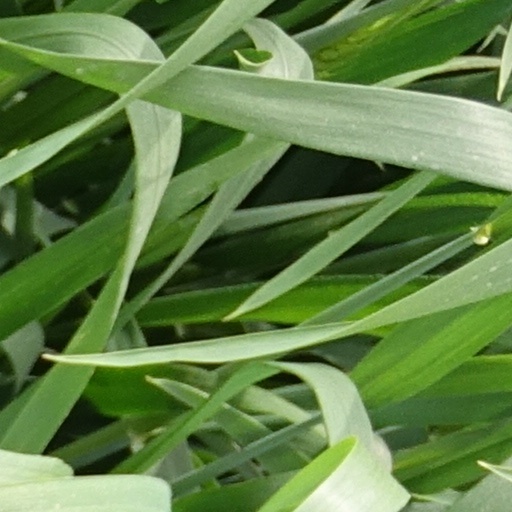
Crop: wheat